Fast Freight (film)

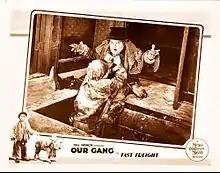
Lobby card

Fast Freight is a 1929 American short silent comedy film. It was the 85th "Our Gang" short to be released.